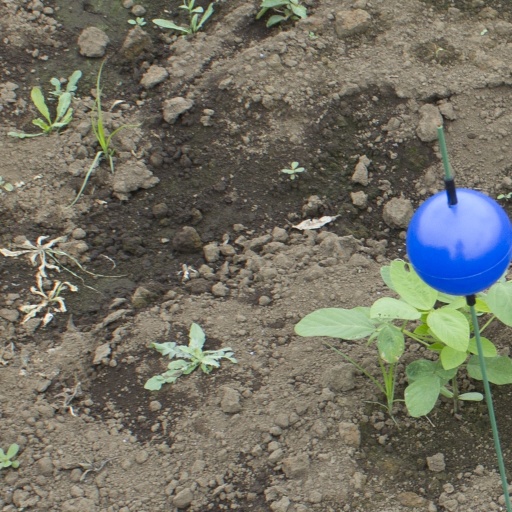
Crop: soybean